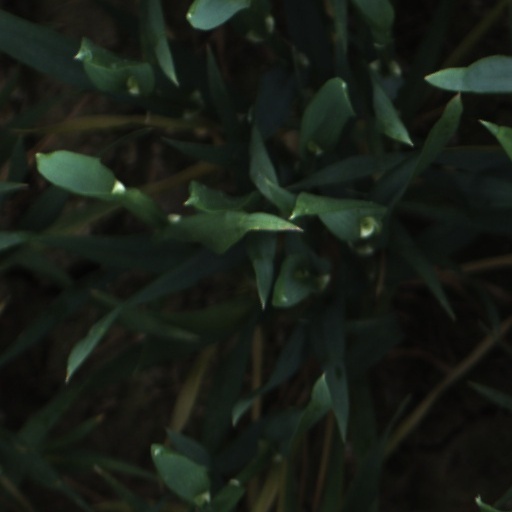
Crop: wheat